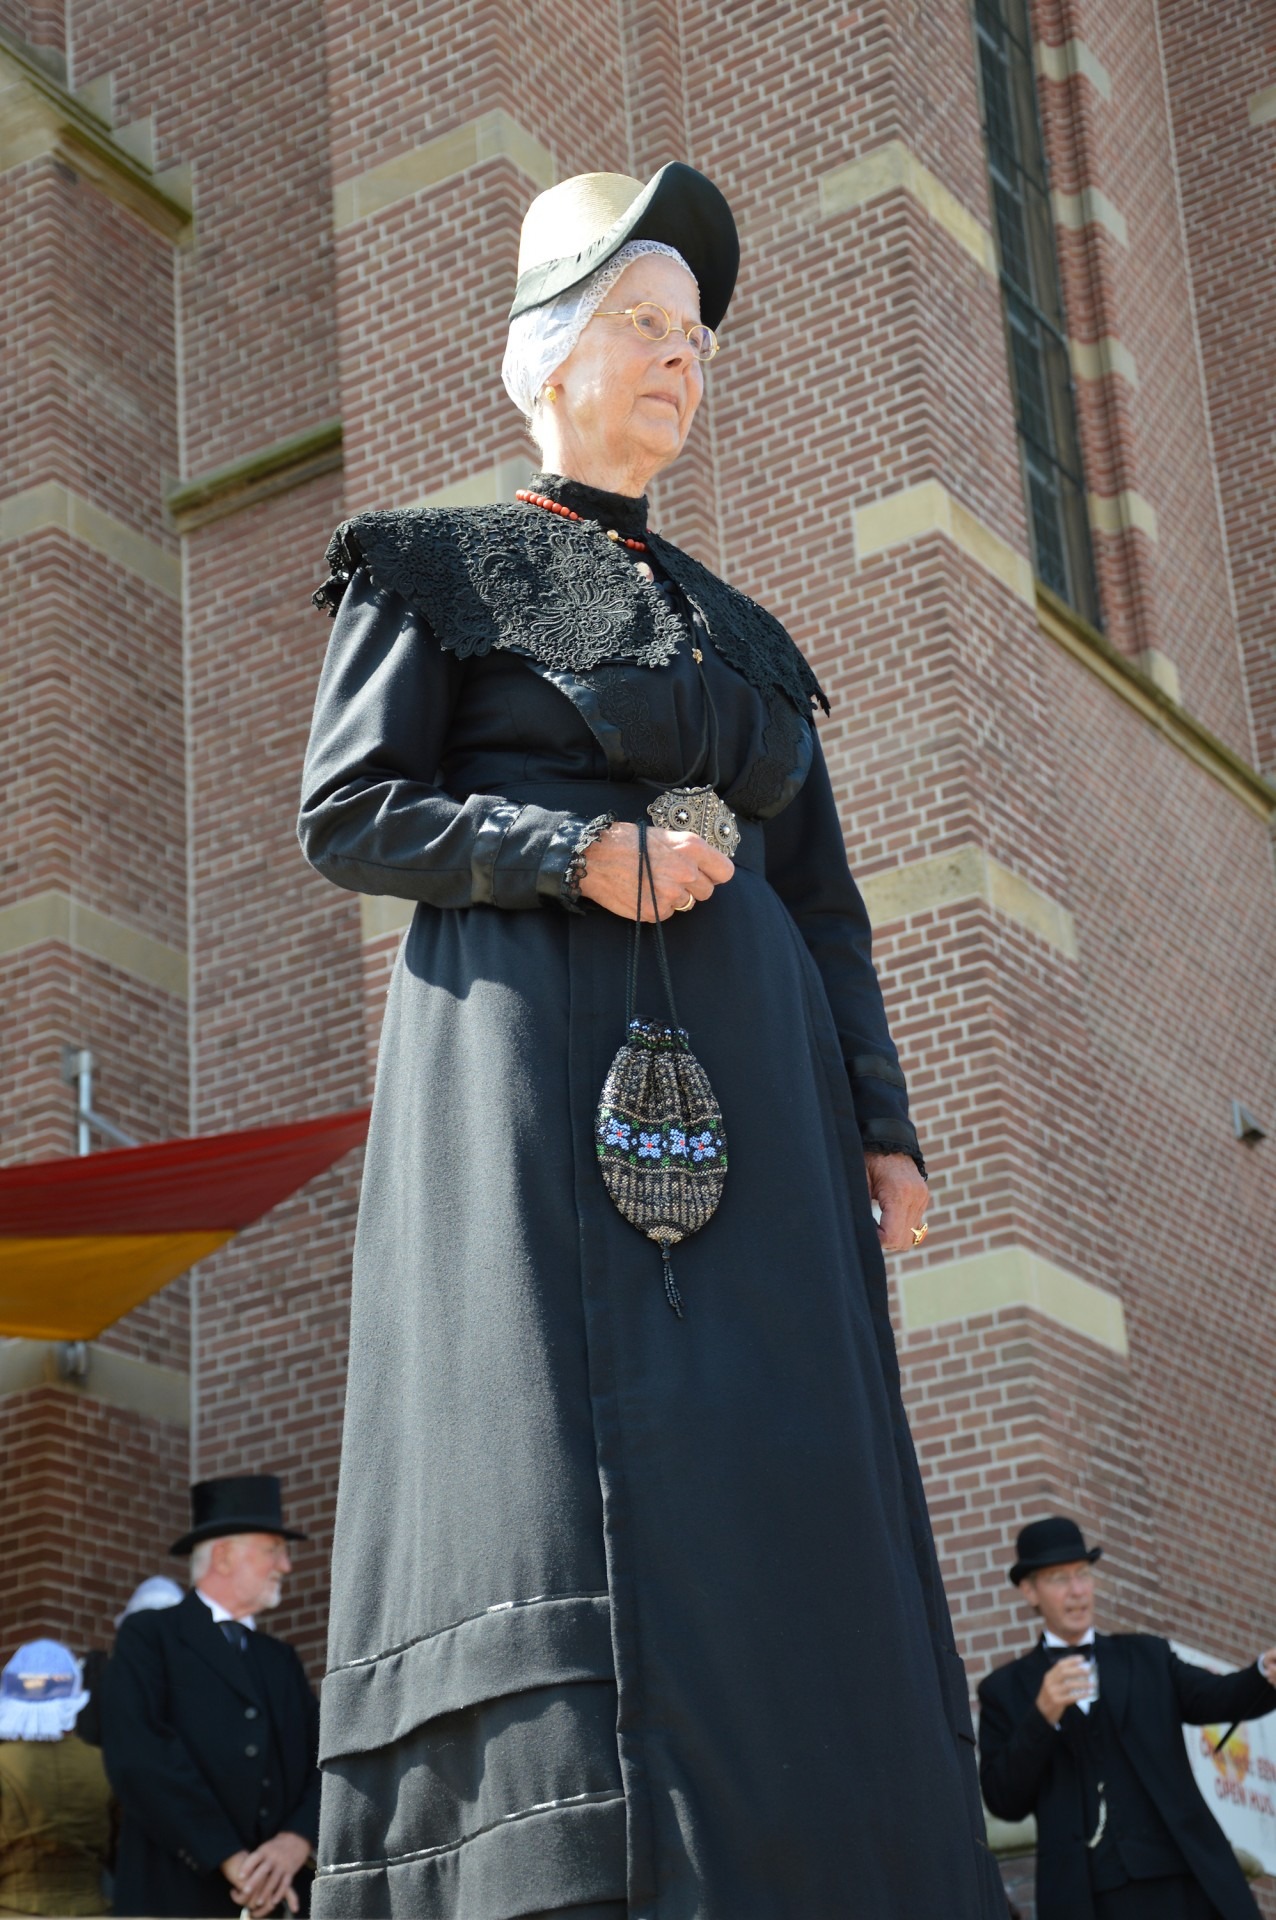
person, woman, vintage, tourist, europe, show, artistic, holiday, artist, fashion, performer, clothing, attraction, historic, ethnic, perform, native, theatre, holland, festival, netherlands, stage, dutch, performance, culture, theater, history, handmade, scene, heritage, event, tradition, costume, entertainment, actor, unique, cultural, theatrical, entertainer, folkloric